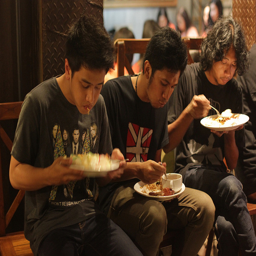
A group of young men eating plates of food.
A group of men are sitting down eating
Three young men eating food while sitting on an indoor bench.
People sitting and eating food on plates without a table.
Three men sitting next to each other and eating a meal.